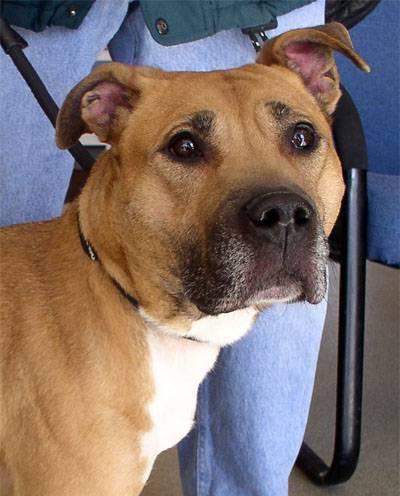
dog